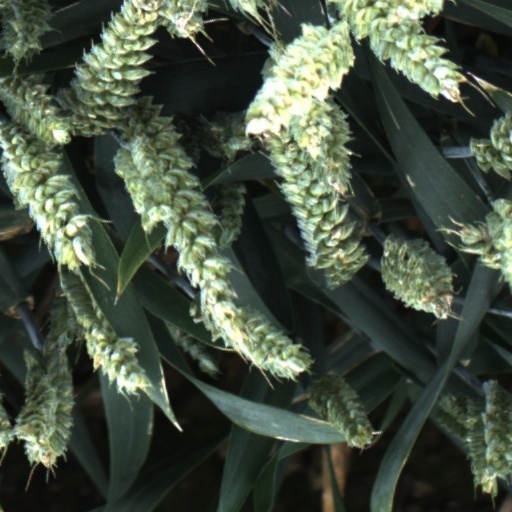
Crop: wheat